Chopawamsic

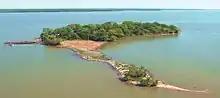
Chopawamsic Island looking east from Quantico Marine Base

Once known as Scott's Island, little is known about its history prior to the 1900s due to Stafford County's records being burned in the American Civil War. The island is accessible only by boat and has served as home to several families over the years.